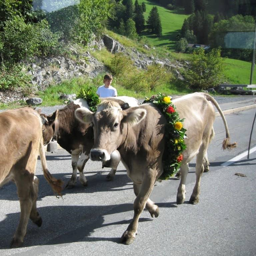
Triesenberg